The Ubyssey

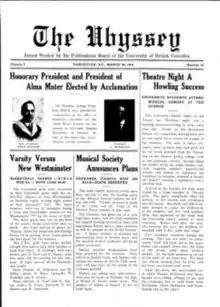
"The Ubyssey", March 20, 1919

Irreverence and controversy have indeed been part of The Ubyssey's history. In 1959 the entire staff was fired by the Alma Mater Society (AMS) when a photo was published during the Easter period showing a UBC student crucified on a totem pole. The last issue of the fall term satirizes campus issues and news stories. The spoof issue, published closest to April 1 spoofs another publication. Recent examples included "The Grope and Flail", "The Georgian Taint", "Sports Inundated", "Breitbarf", "NICE Magazine", and a nude calendar spoofing a fundraising effort by the UBC men's rugby team. In 1974, a report, quoting the Pope, that Patty Hearst had given a speech to students in the Totem Park cafeteria prompted the arrival on campus of a KOMO-TV news team from Seattle which had taken it seriously.